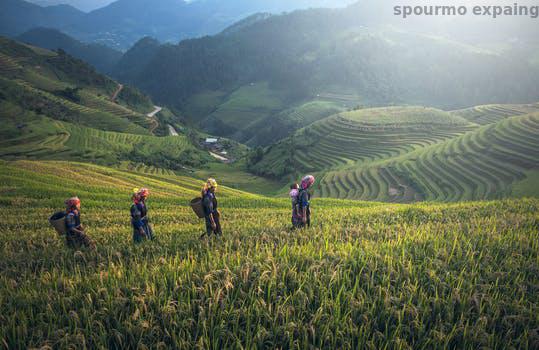
Label: Watermark